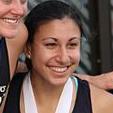
Age: 24